Cherbourg

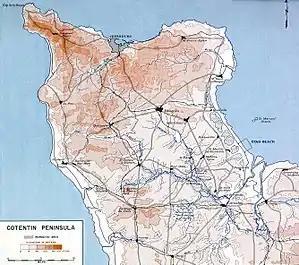
A map of the Cotentin peninsula, with Cherbourg to the north

Cherbourg is located at the northern tip of the Cotentin Peninsula, in the department of Manche, of which it is a subprefecture. At the time of the 1999 census the city of Cherbourg had an area of , while the city of Octeville had an area of . The largest city in the Department of Manche, it is the result of the merger of the communes of Cherbourg and Octeville. The amalgamated city today has an area of . Cherbourg is situated at the mouth of the and at the south of the bay between to the east and Cap de La Hague to the west, Cherbourg-Octeville is from the English coast.